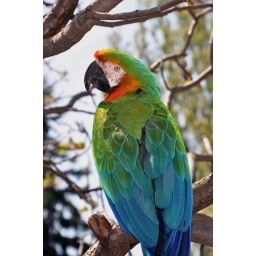
One day, walking through Cawthra Park, I came upon this baby sitting quietly in a tree.